University of Calgary Solar Car Team

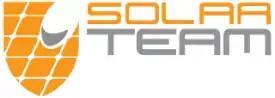
University of Calgary Solar Team Logo

The University of Calgary Solar Car Team is a multi-disciplinary student-run solar car racing team at the University of Calgary, based in Calgary, Alberta, Canada. It was established to design and build a solar car to compete internationally in the American Solar Challenge (ASC) (previously named the North American Solar Challenge) and the World Solar Challenge (WSC). The team is primarily composed of undergraduate students studying Engineering, Business, Science, Arts and Kinesiology. The mission of the University of Calgary Solar Car Team is to educate the community about sustainable energy and to serve as an interdisciplinary project through which students and faculty from various departments can collaborate in supporting sustainable energy.